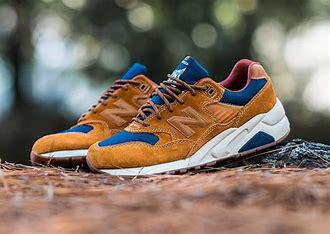
Brand: New
Model: Balance New Balance 580